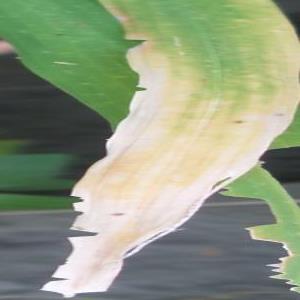
Disease: Bacterialblight